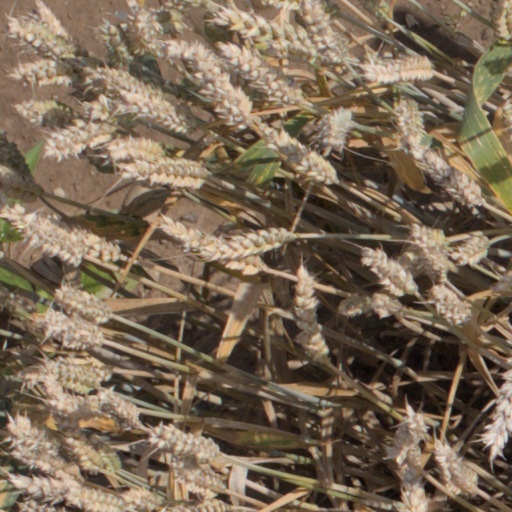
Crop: wheat